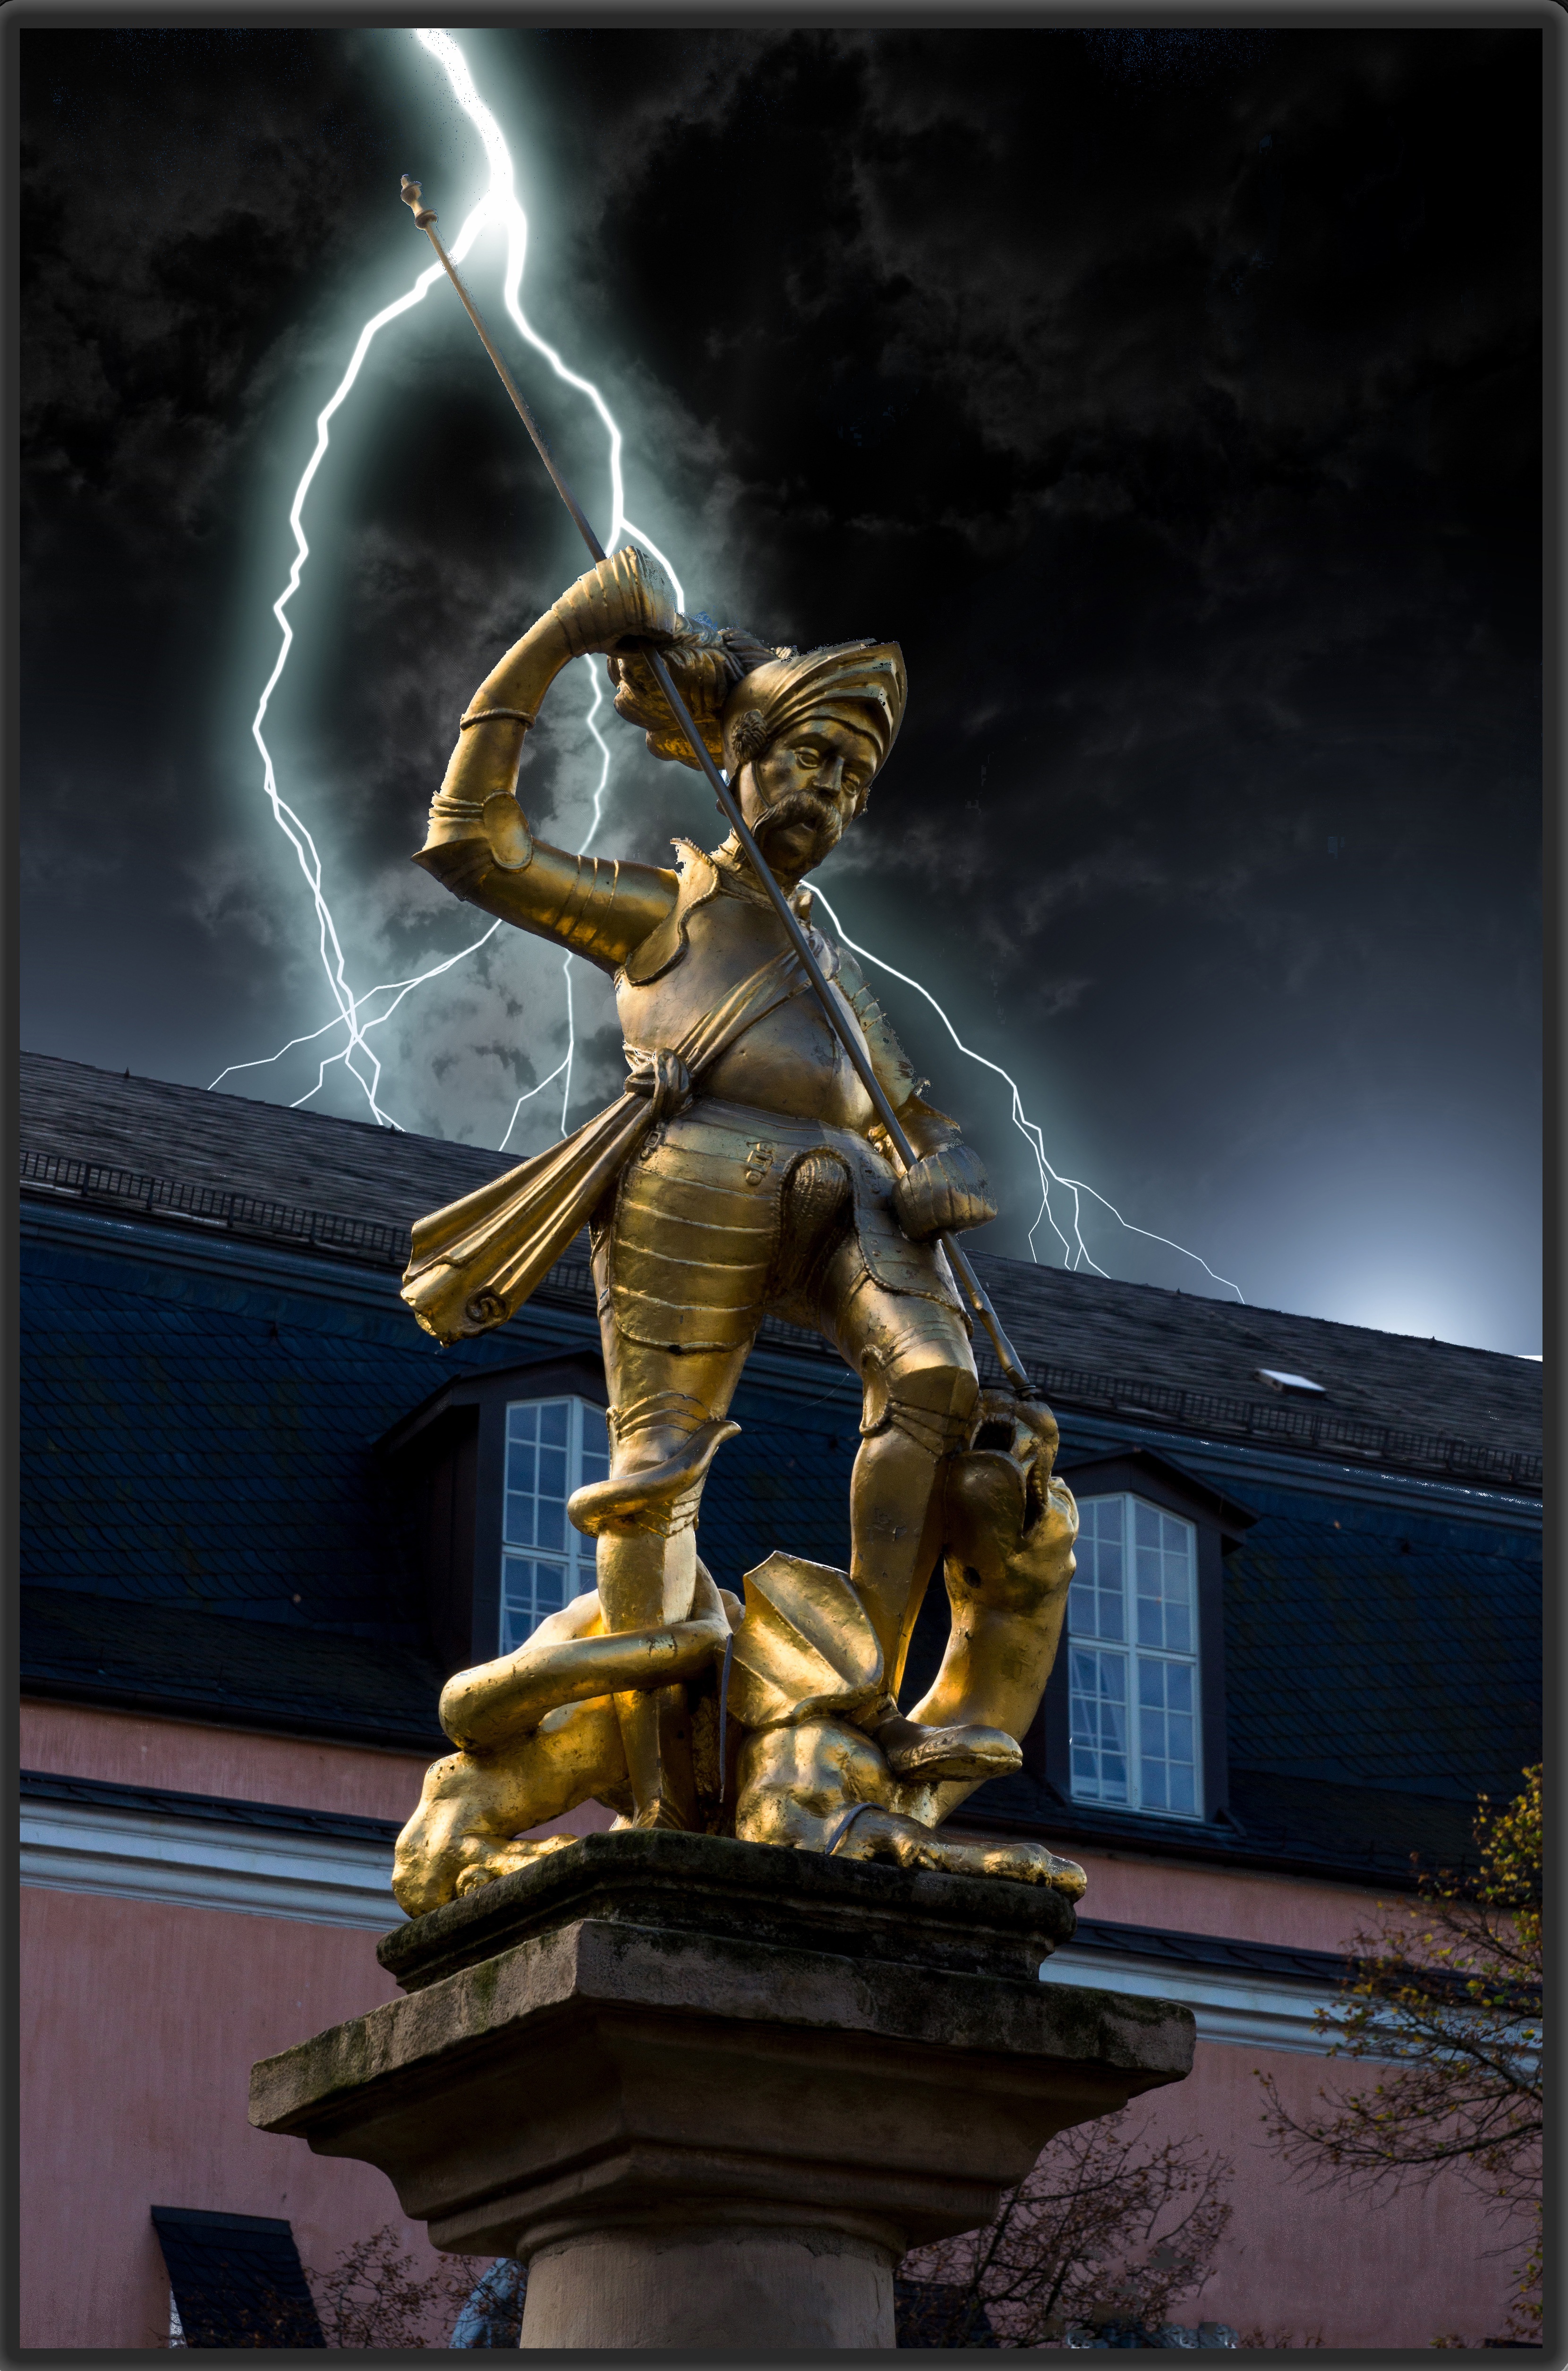
monument, statue, market, sculpture, art, germany, georg, luther, screenshot, mythology, eisenach, thuringia germany, wartburg castle, junker j rg, nikolai church, nikolai gate, st george's church